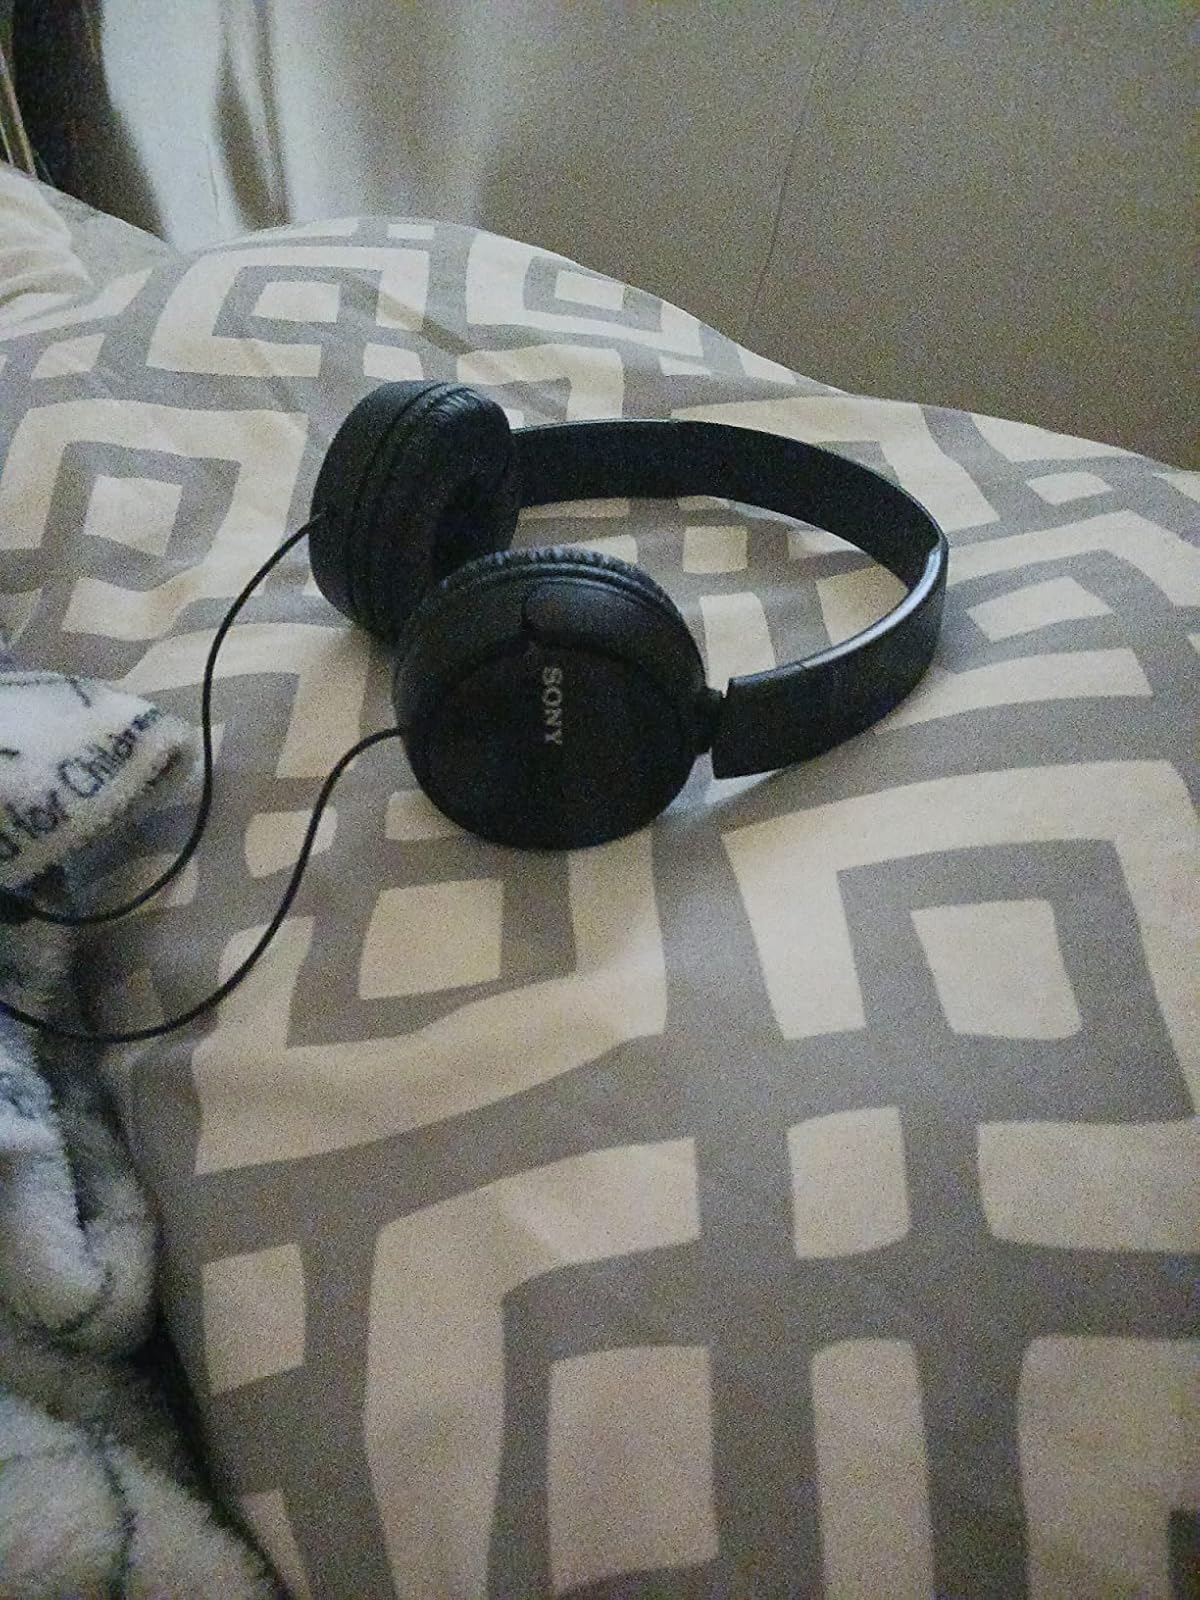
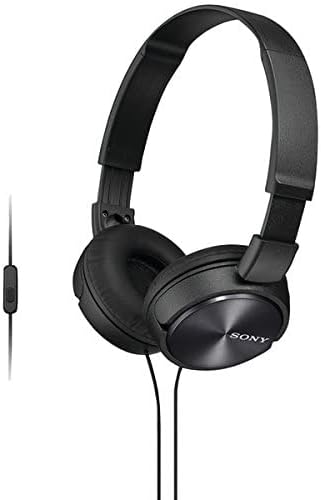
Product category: headphones
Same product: no